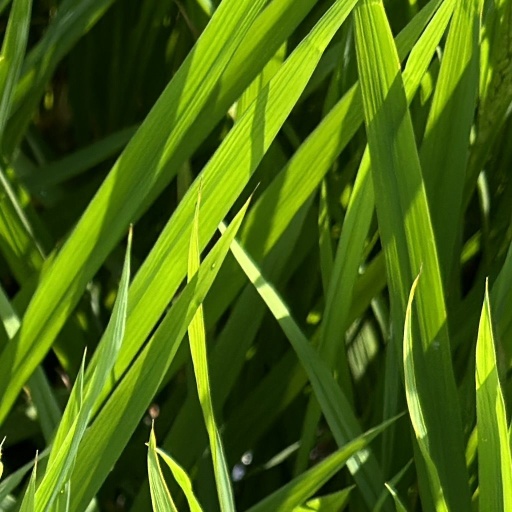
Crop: rice